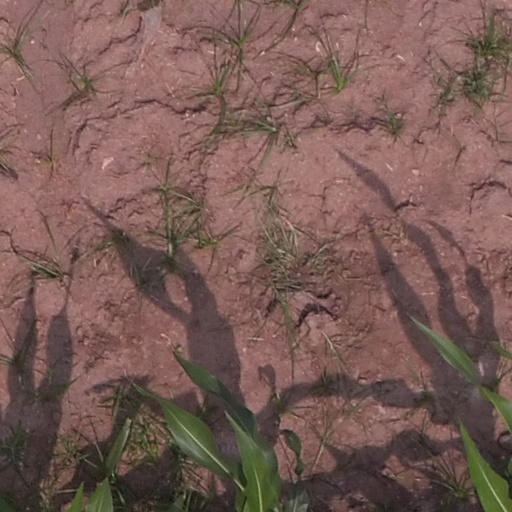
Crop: maize; corn